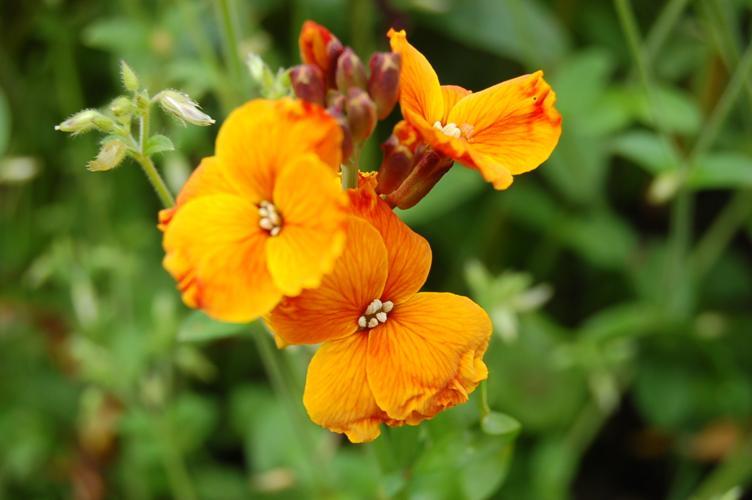
Label: wallflower